2010–11 Cypriot Cup for lower divisions

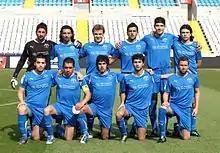
ENAD Polis Chrysochous at the final.

Only teams from the Cypriot Third Division and Cypriot Fourth Division could participate. Participation was not compulsory. 24 of 28 participated that season.